Christina River

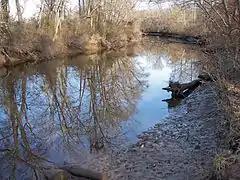
The Christina River in its upper course in 2006, near the community of Christiana

The Christina River and its tributaries drain an area of . Brandywine Creek, despite being a tributary of the Christina, drains 58% of this area. White Clay Creek and its tributary, Red Clay Creek, drain a further 28% of the basin. Including Brandywine Creek, 71% of the Christina's basin is in Pennsylvania; 28% is in Delaware; and 1% is in Maryland. The basin's streams supply approximately 100 million gallons (400 million liters) of water per day for more than half a million people in the three states, providing 75% of the water supply for New Castle County, Delaware, and more than 40% of the water supply for Chester County, Pennsylvania.